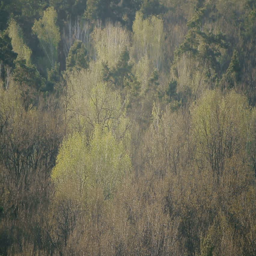
flowering trees in the spring .